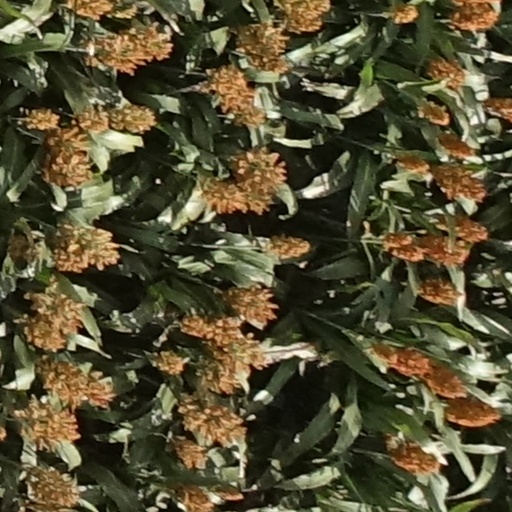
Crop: sorghum